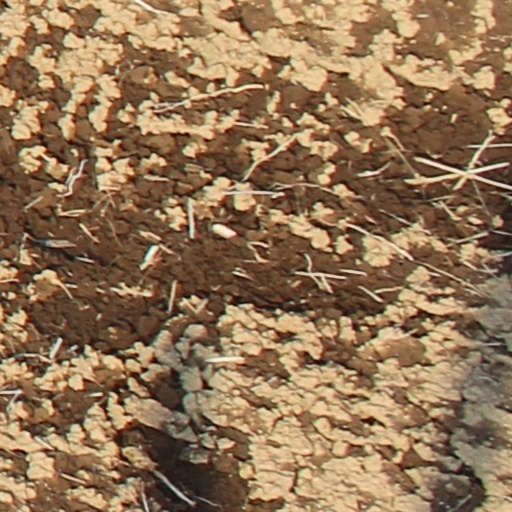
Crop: wheat